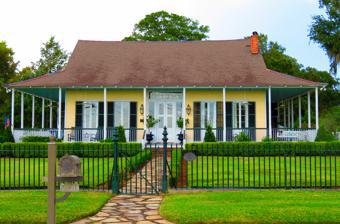
Building: Bertus-Ducatel House
Country: United States of America
Year built: 1839
United States historic place Bertus-Ducatel House U.S. National Register of Historic Places Location 1721 Lakeshore Dr., Mandeville, Louisiana Coordinates 30°21′03″N 90°03′52″W / 30.35083°N 90.06444°W / 30.35083; -90.06444 ( Bertus-Ducatel House ) Area 1 acre (0.40 ha) Built c.1839 Architectural style French Creole MPS Louisiana's French Creole Architecture MPS NRHP reference No. 98000182 Added to NRHP March 5, 1998 The Bertus-Ducatel House , at 1721 Lakeshore Dr. in Mandeville, Louisiana , was built around 1839.  It was listed on the National Register of Historic Places in 1998. It is French Creole in style. It was built with brick-between-post (briquette entre poteaux) construction, which is rare in the United States outside of New Orleans. It has also been known as Little Flower Villa . References